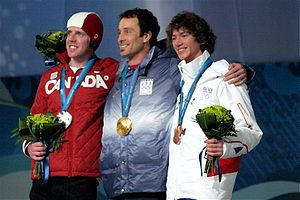
Seth Wescott, né le 28 juin 1976 à Durham, Caroline du Nord, est un snowboarder américain, spécialisé dans l'épreuve de cross dont il a été le champion olympique en 2006 et 2010 et champion du monde en 2005.
La France participe aux Jeux olympiques d'hiver de 2010 à Vancouver au Canada du 12 au 28 février 2010. Il s'agit de sa vingt-et-unième participation à des Jeux d'hiver. La délégation française est représentée par 108 athlètes. Le porte-drapeau du pays est le biathlète Vincent Defrasne lors de la cérémonie d'ouverture et Sandrine Bailly, également une biathlète, lors de la cérémonie de clôture.